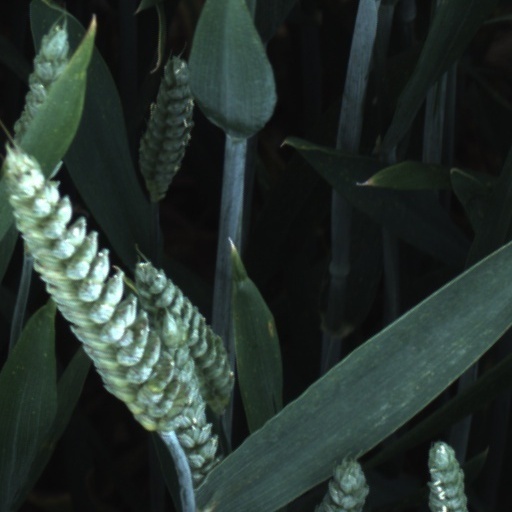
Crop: wheat